Oscar C. Woods House

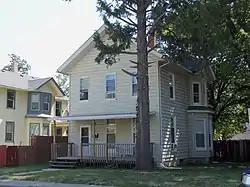

The Oscar C. Woods House is a historic building located on the east side of Davenport, Iowa, United States. It has been listed on the National Register of Historic Places since 1984.